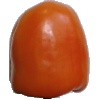
Label: Pepper Orange 1